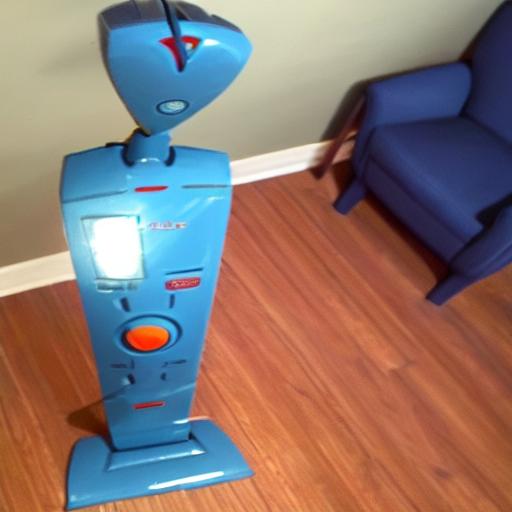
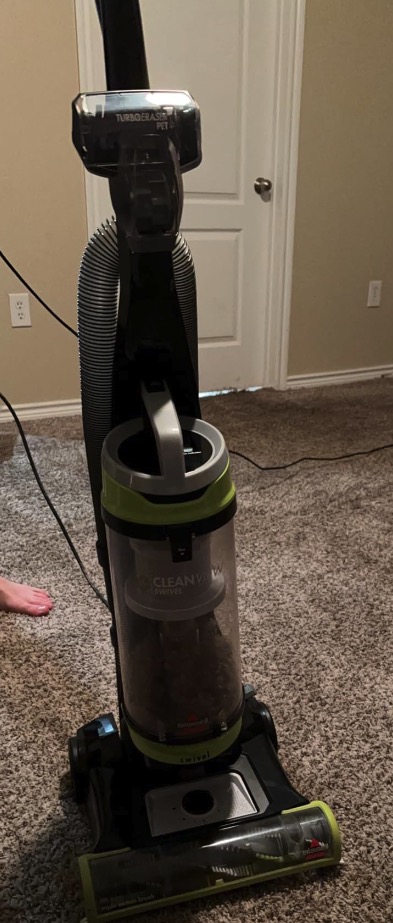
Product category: items_vacuum
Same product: no